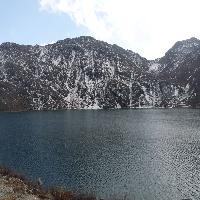
Weather: cloudy or overcast